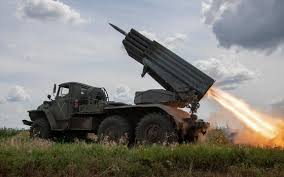
Label: Tornado